Pteropus

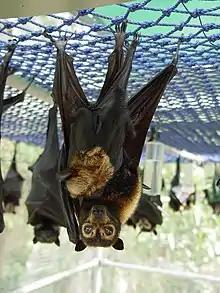
Female spectacled flying fox with pup

Many species of flying fox are polygynandrous, meaning that each individual will mate with several other individuals. The Samoa flying fox is a notable exception because it is monogamous. Flying fox sexual behaviors include oral sex in addition to intercourse, with fellatio and cunnilingus observed between opposite sexes, as well as homosexual fellatio in at least one species, the Bonin flying fox. Opposite-sex oral sex is associated with increased duration of intercourse, while same-sex fellatio is hypothesized to encourage colony formation of otherwise-antagonistic males in colder climates.